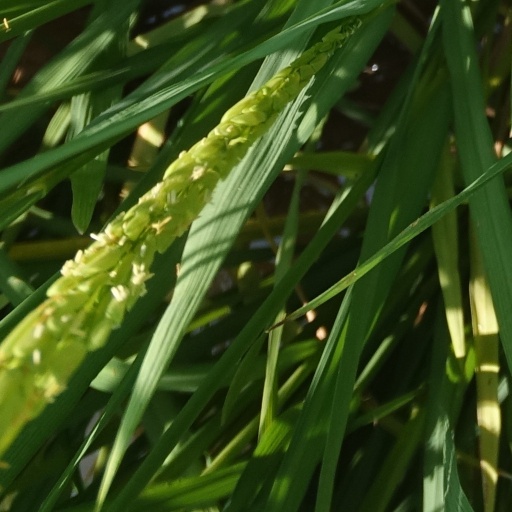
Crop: rice